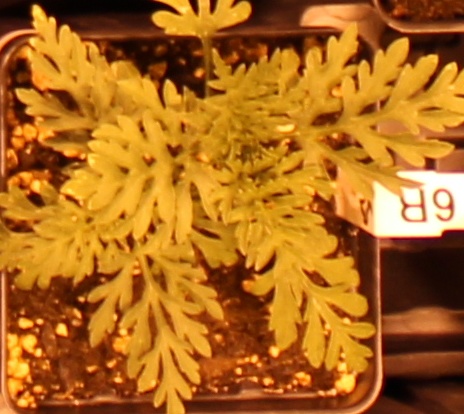
Label: Ragweed